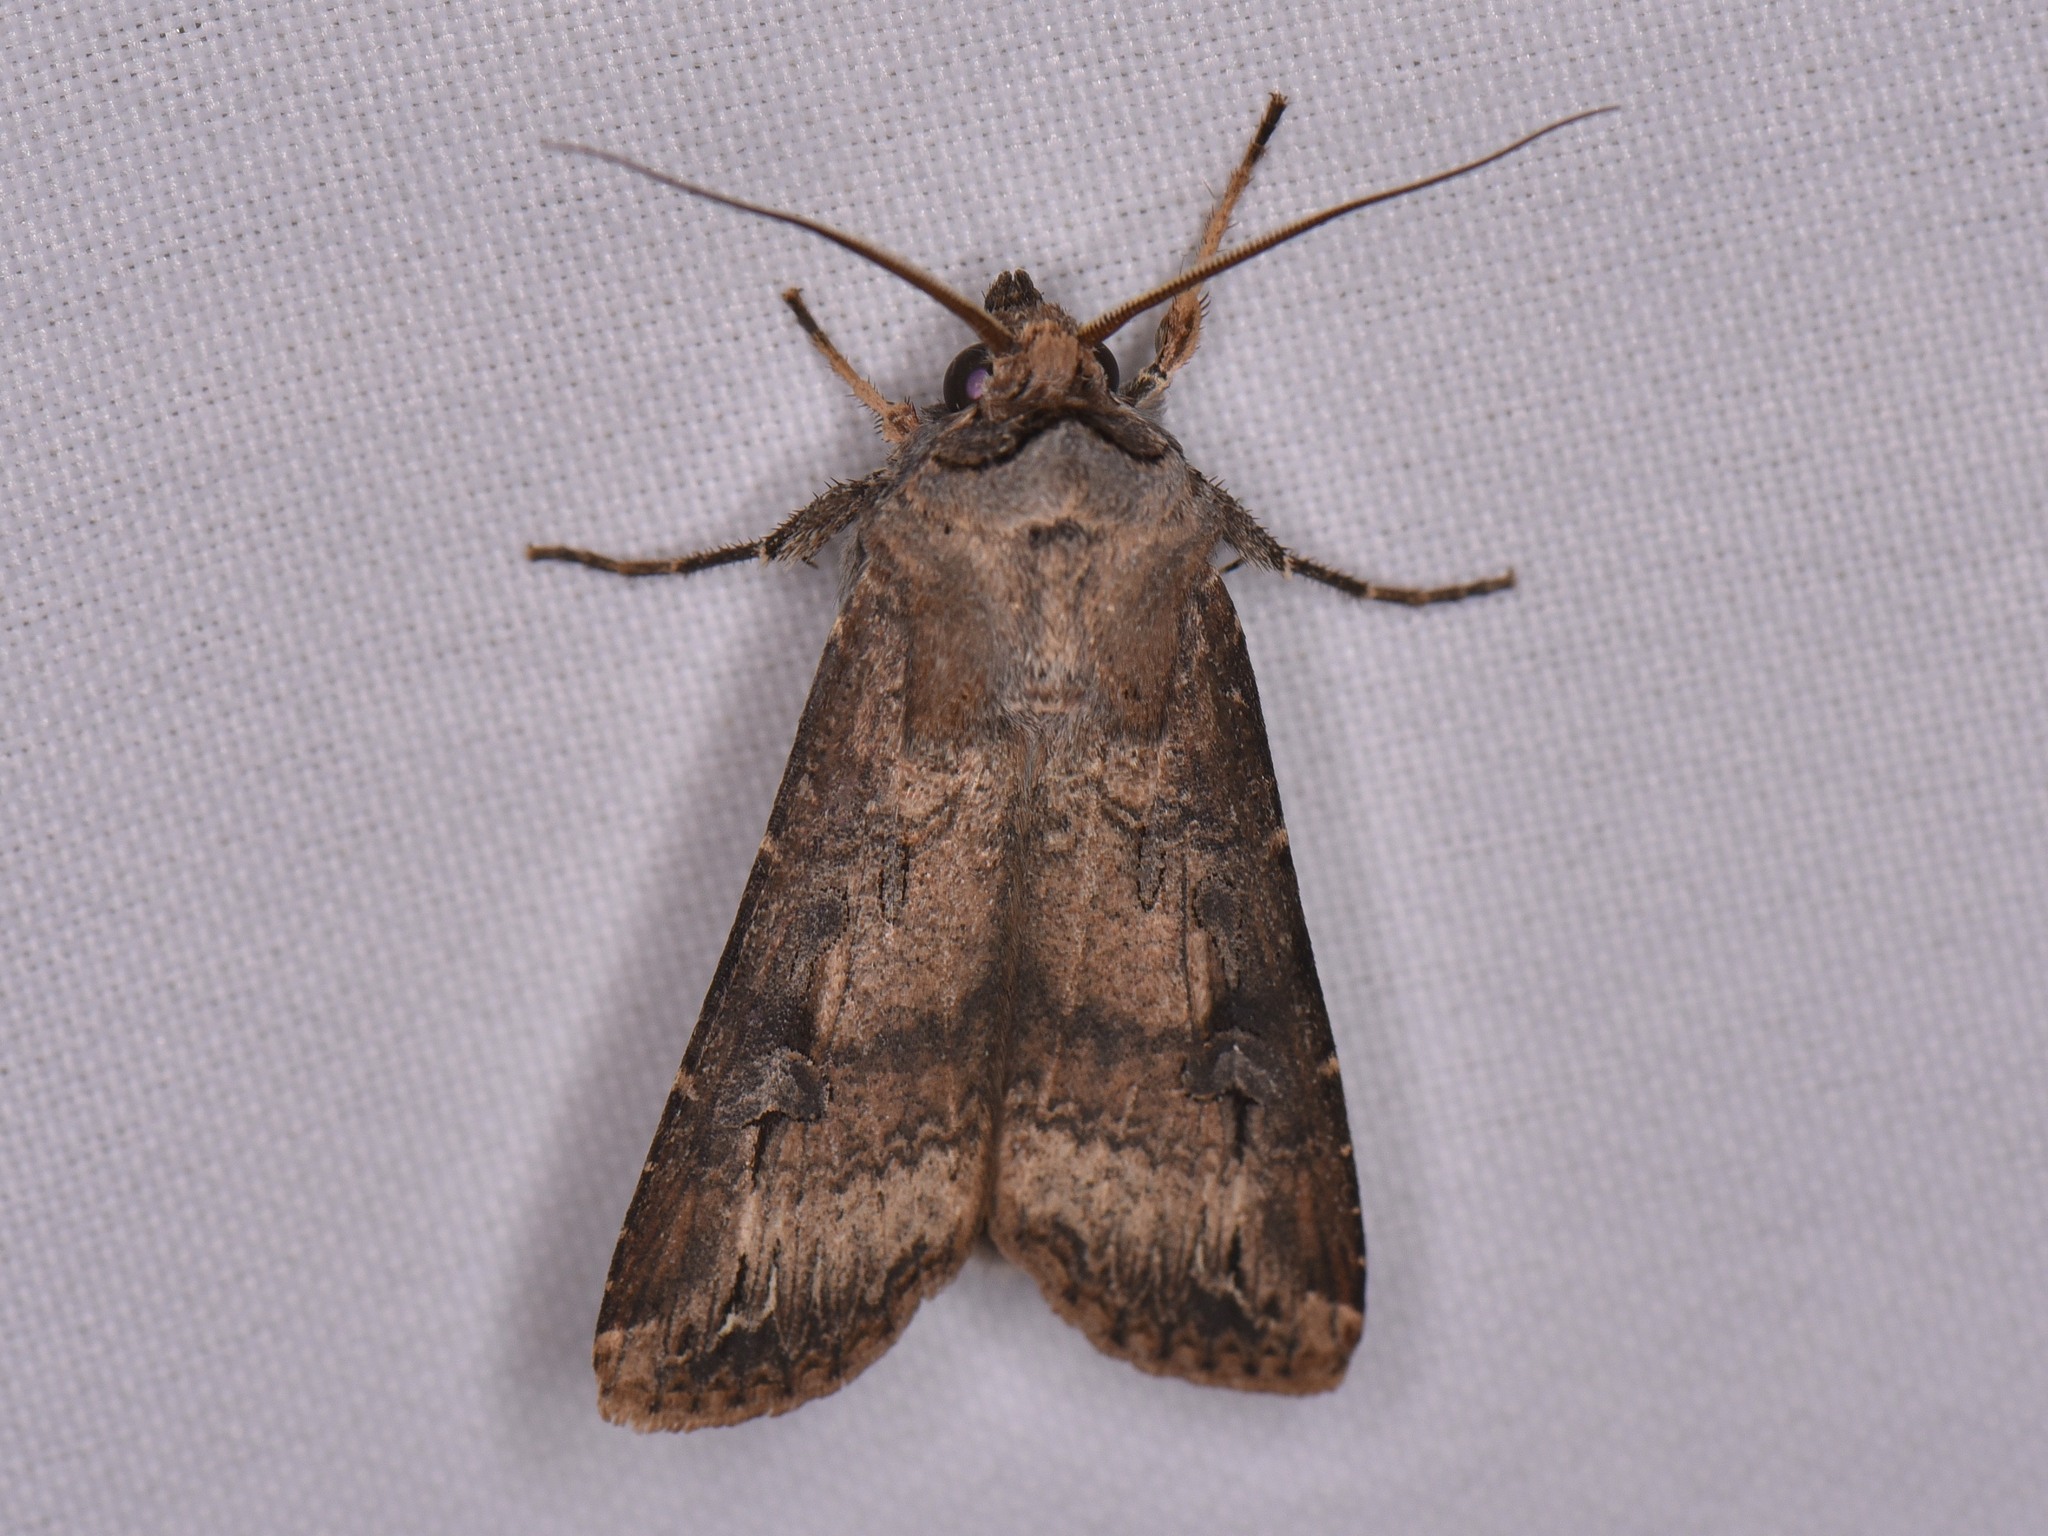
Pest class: cutworms